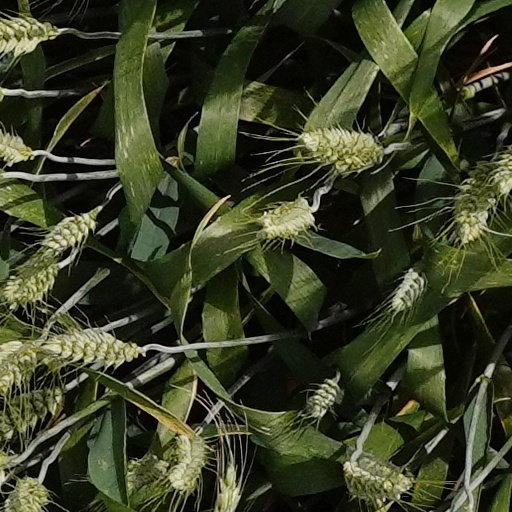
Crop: wheat